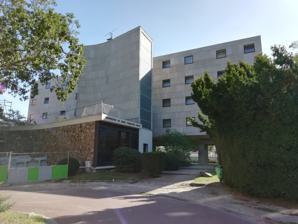
Building: Pavillon Suisse
Country: France
Year built: 1932
Building Pavillon Suisse Front of Pavillon Suisse. Website www.fondationsuisse.fr/en/ The Fondation Suisse or Pavillon Le Corbusier is a building designed by Le Corbusier between 1930–31 and is located at the Cité Internationale Universitaire , in Paris . Description Fondation suisse The building was designed to house the Swiss students at the Cité Internationale Universitaire in Paris. It consists of a single story part and a four-story slab building on piloti . The pavilion summarises Corbusier's key ideas from the 1920s. Construction The construction of this Pavilion was entrusted, without a competition, by the Committee of Swiss Universities to Le Corbusier and Pierre Jeanneret who at first refused to be charged with this commission. The manner in which their cause was handled by the Swiss federal authorities and the majority of Swiss public opinion at the time of the League of Nations Competition still lay heavy on their hearts. Nevertheless, at the insistence of the Swiss universities, they threw themselves into the work and built the pavilion with a budget reputed by the president of the Cité Universitaire to be only half-sufficient (3,000,000.00 fr.) The construction of the building, under exceptionally difficult circumstances, provided the occasion for constituting a veritable laboratory of modern architecture: the most urgent were tackled, in particular, dry-wall construction and acoustic separation. References